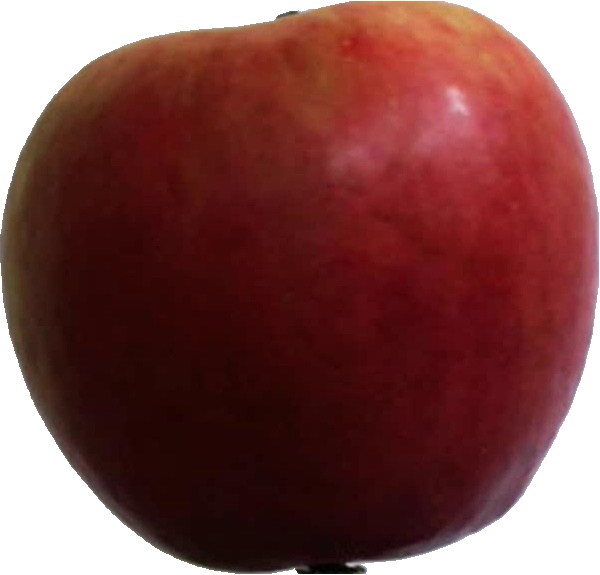
Label: apple_crimson_snow_1